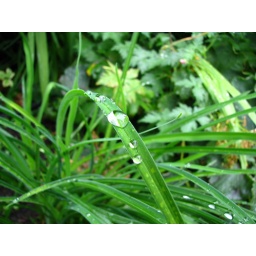
Big spheres of water caught in the valley of this grassy plant